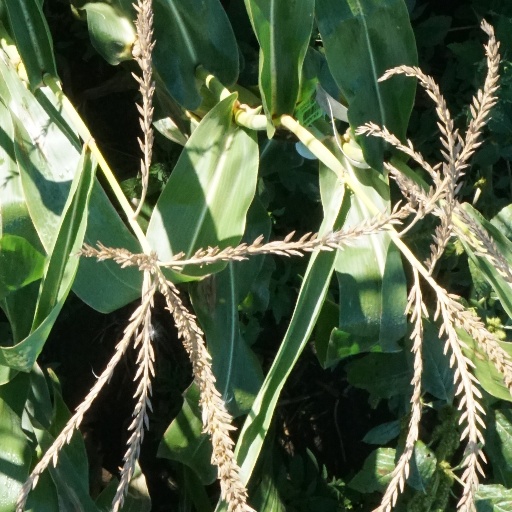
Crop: maize; corn